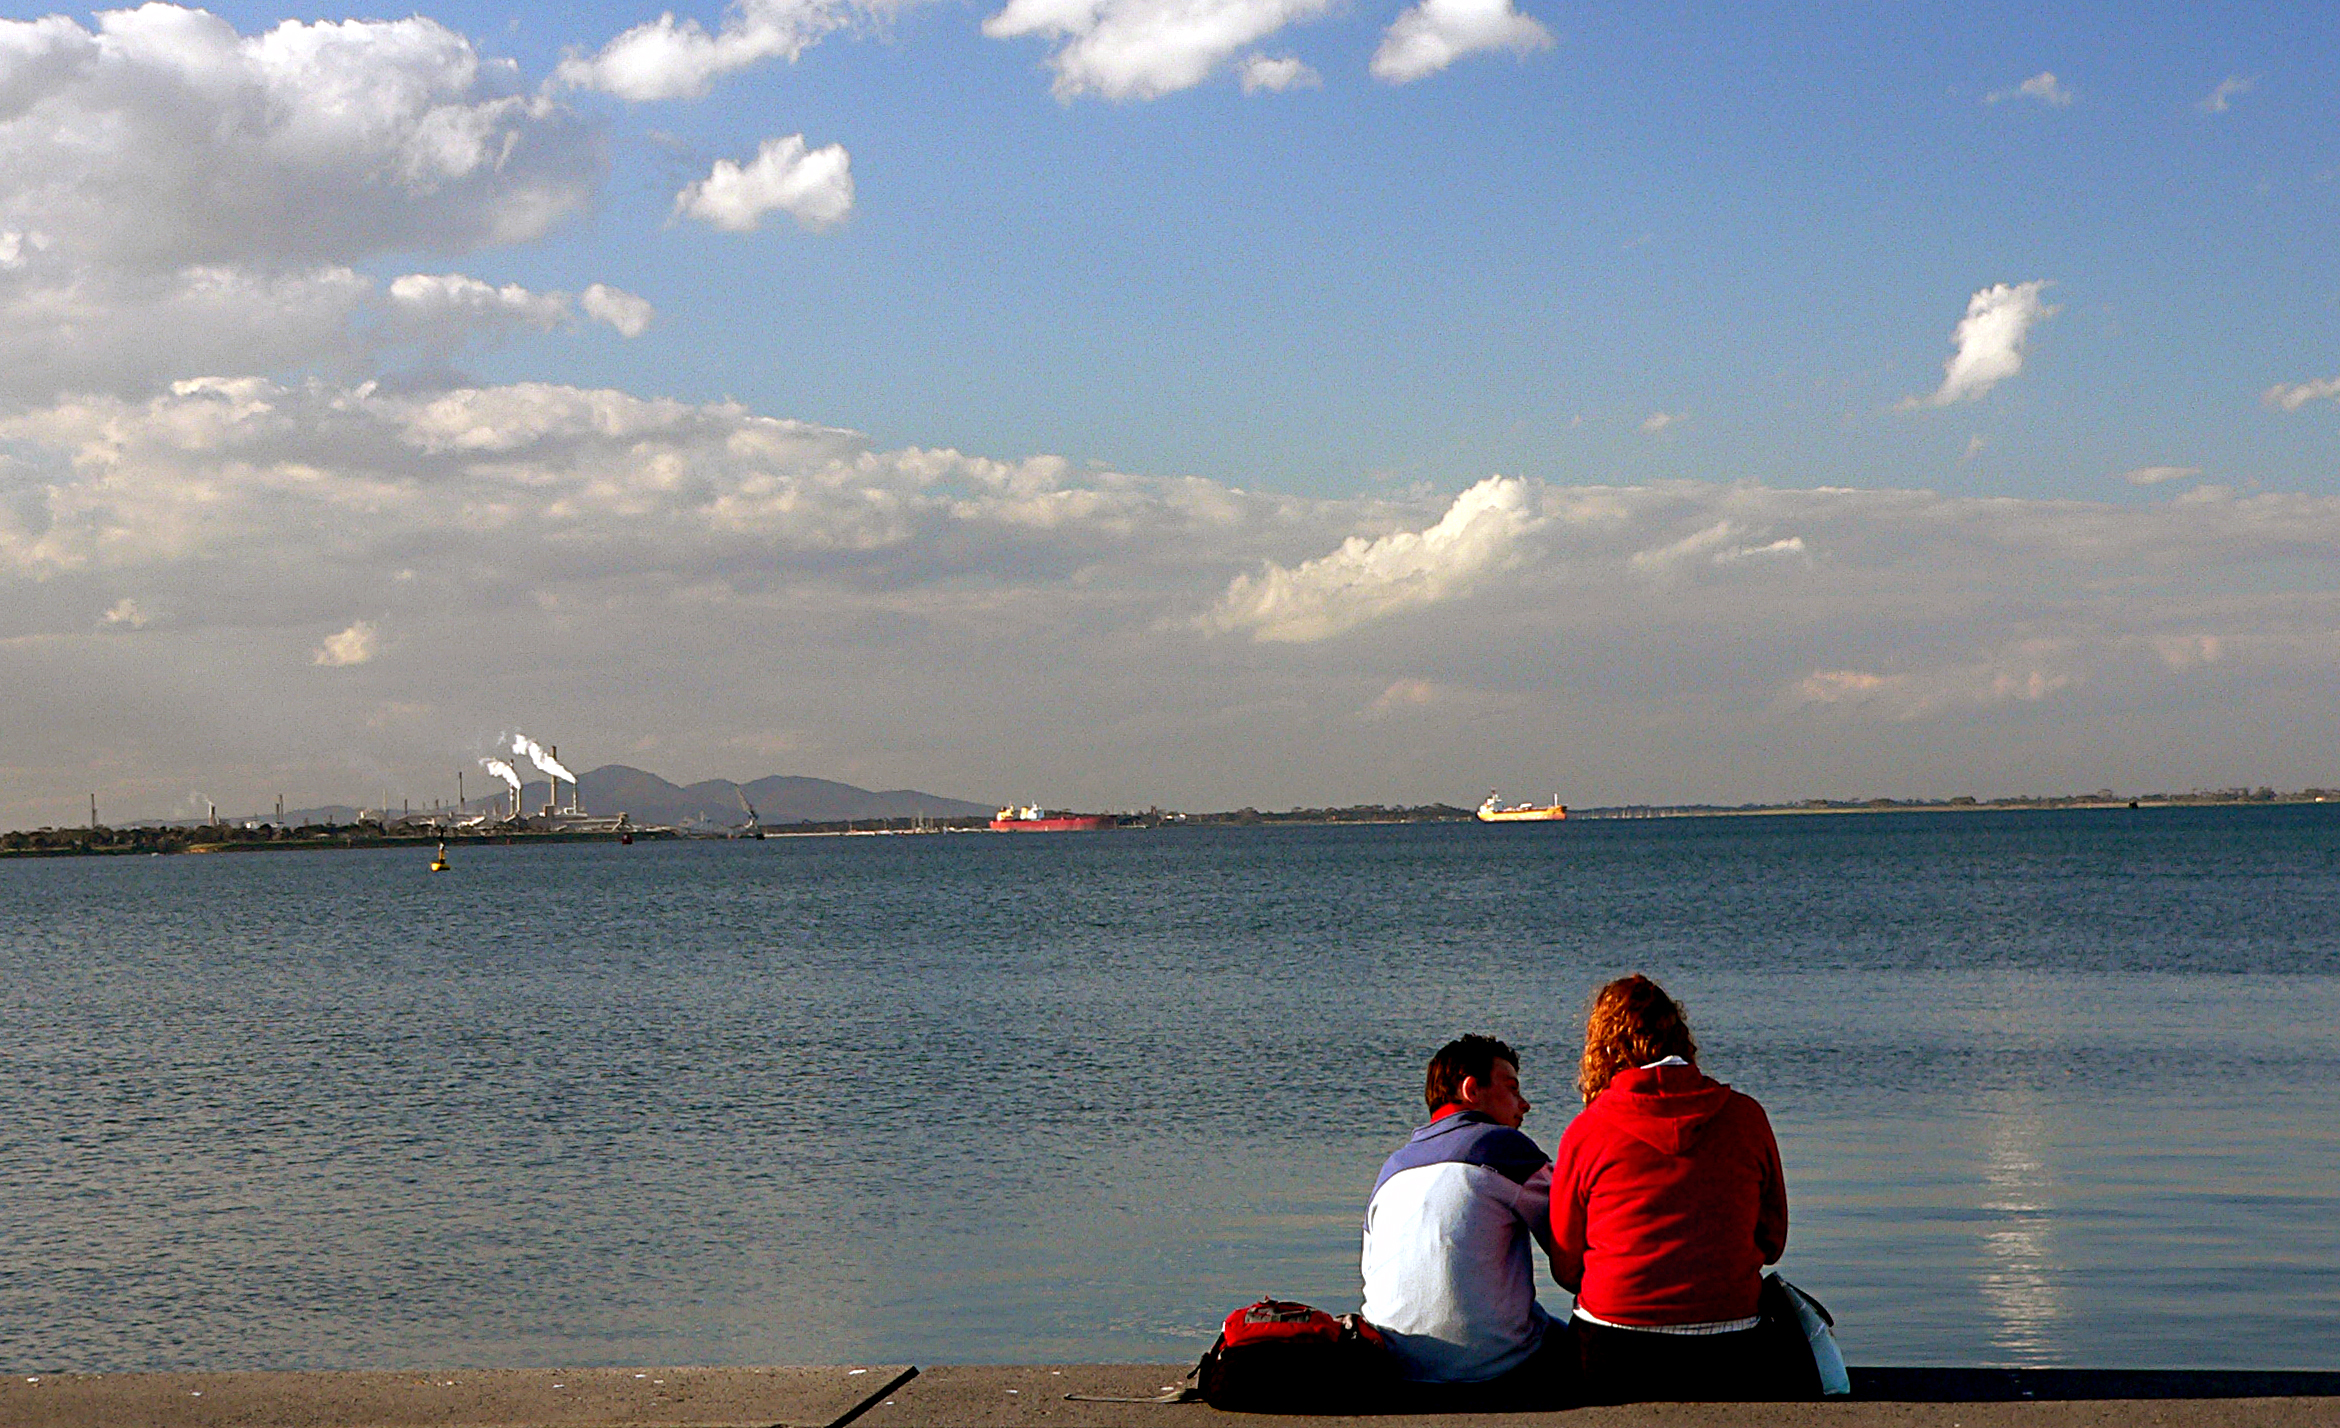
beach, sea, ocean, horizon, cloud, sunlight, morning, shore, lake, vacation, dusk, vehicle, bay